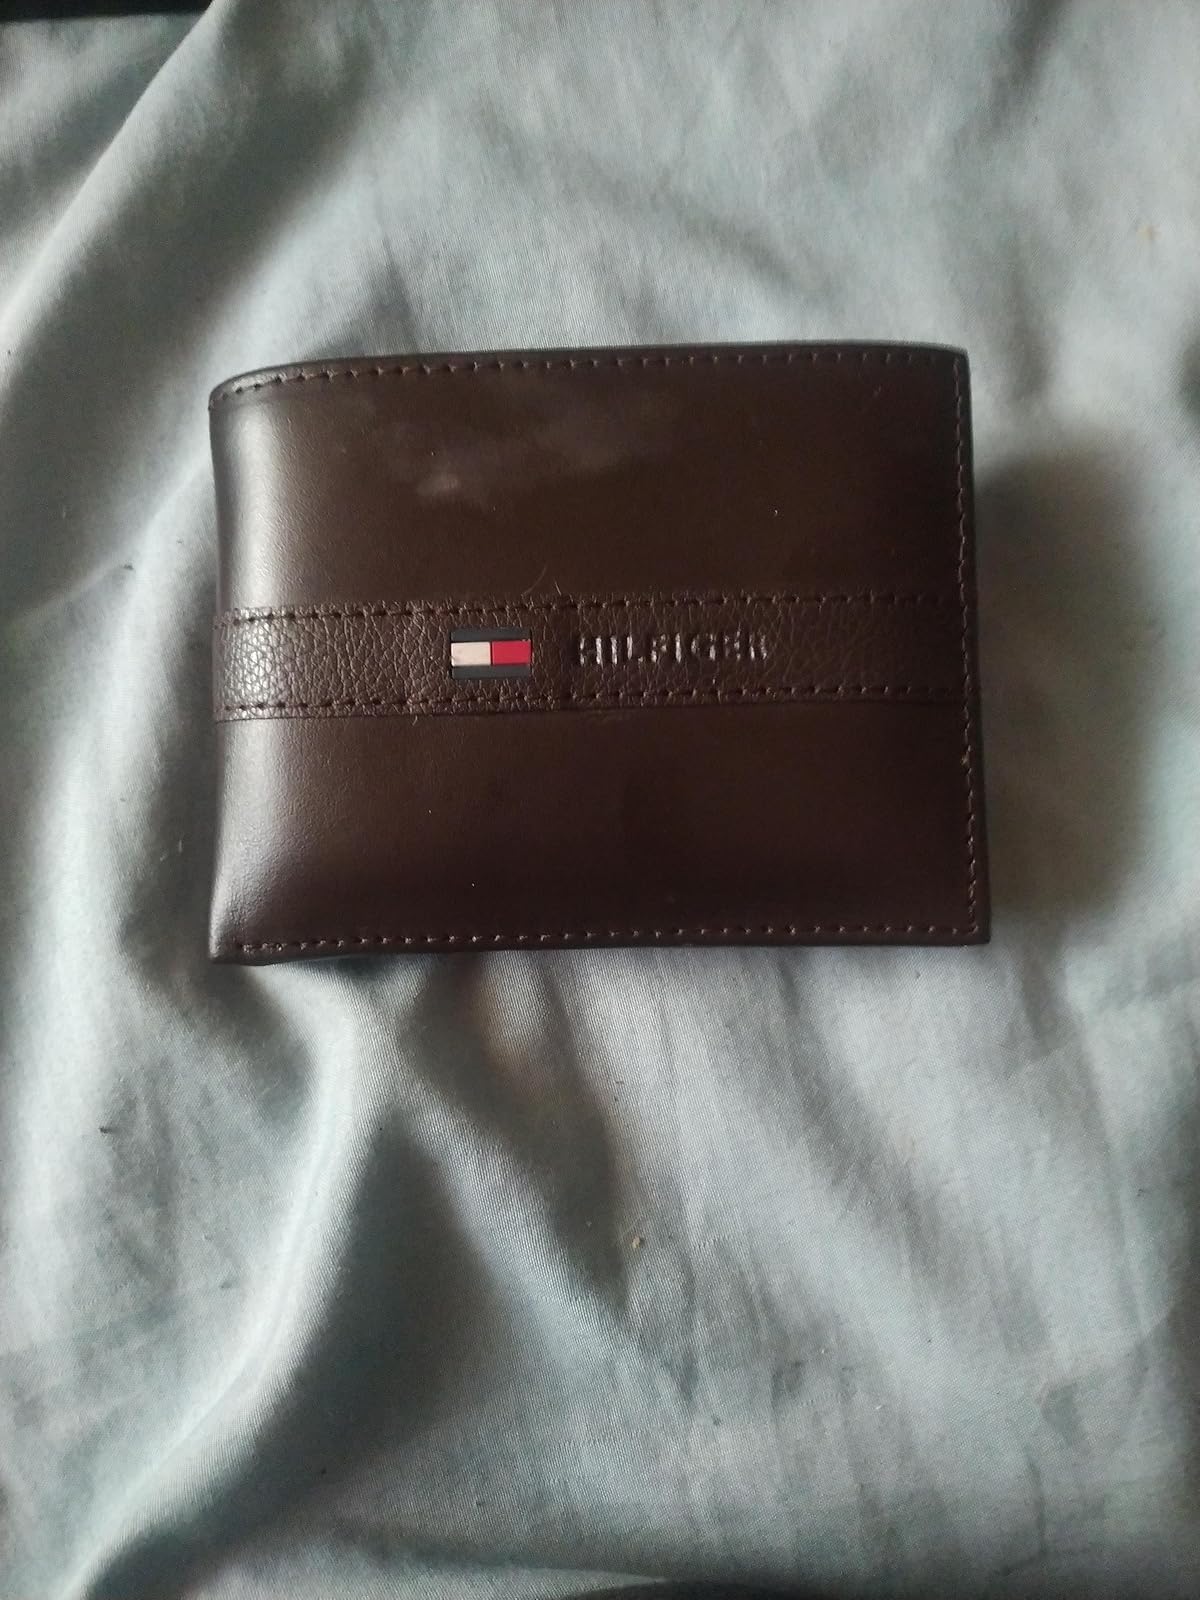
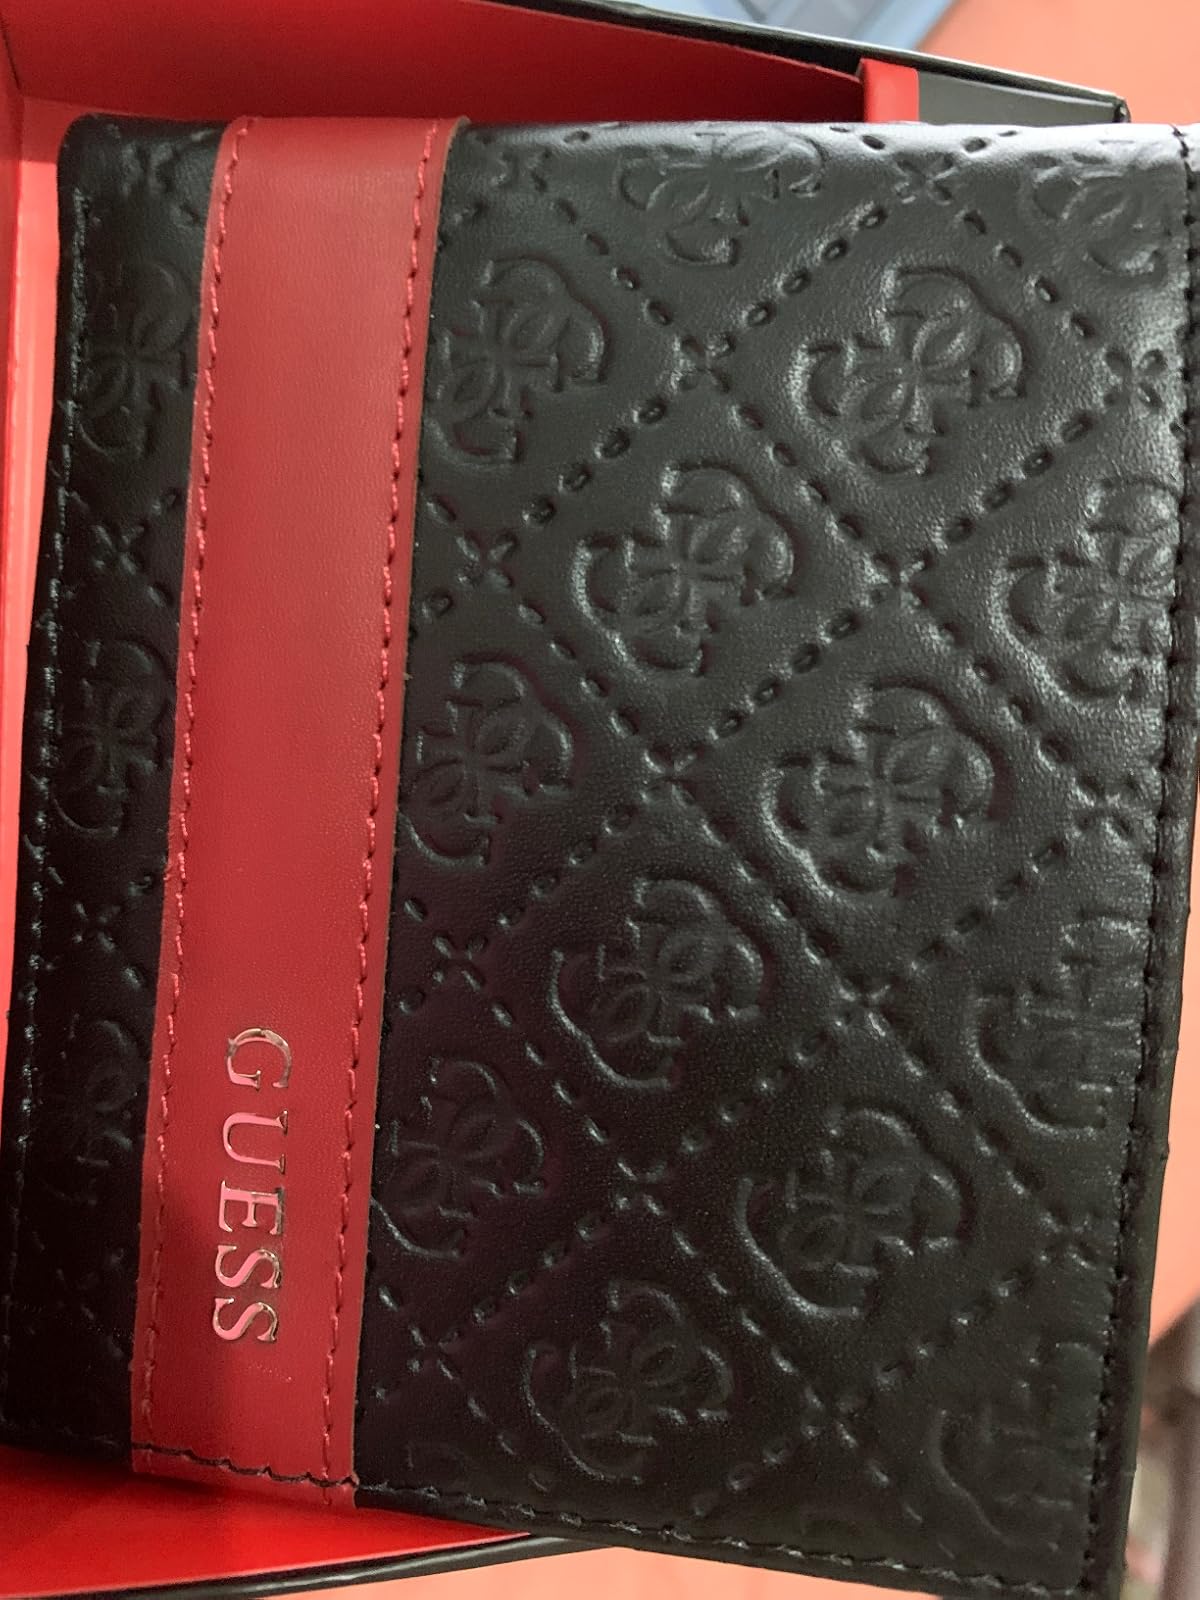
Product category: accessories_wallet
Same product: no